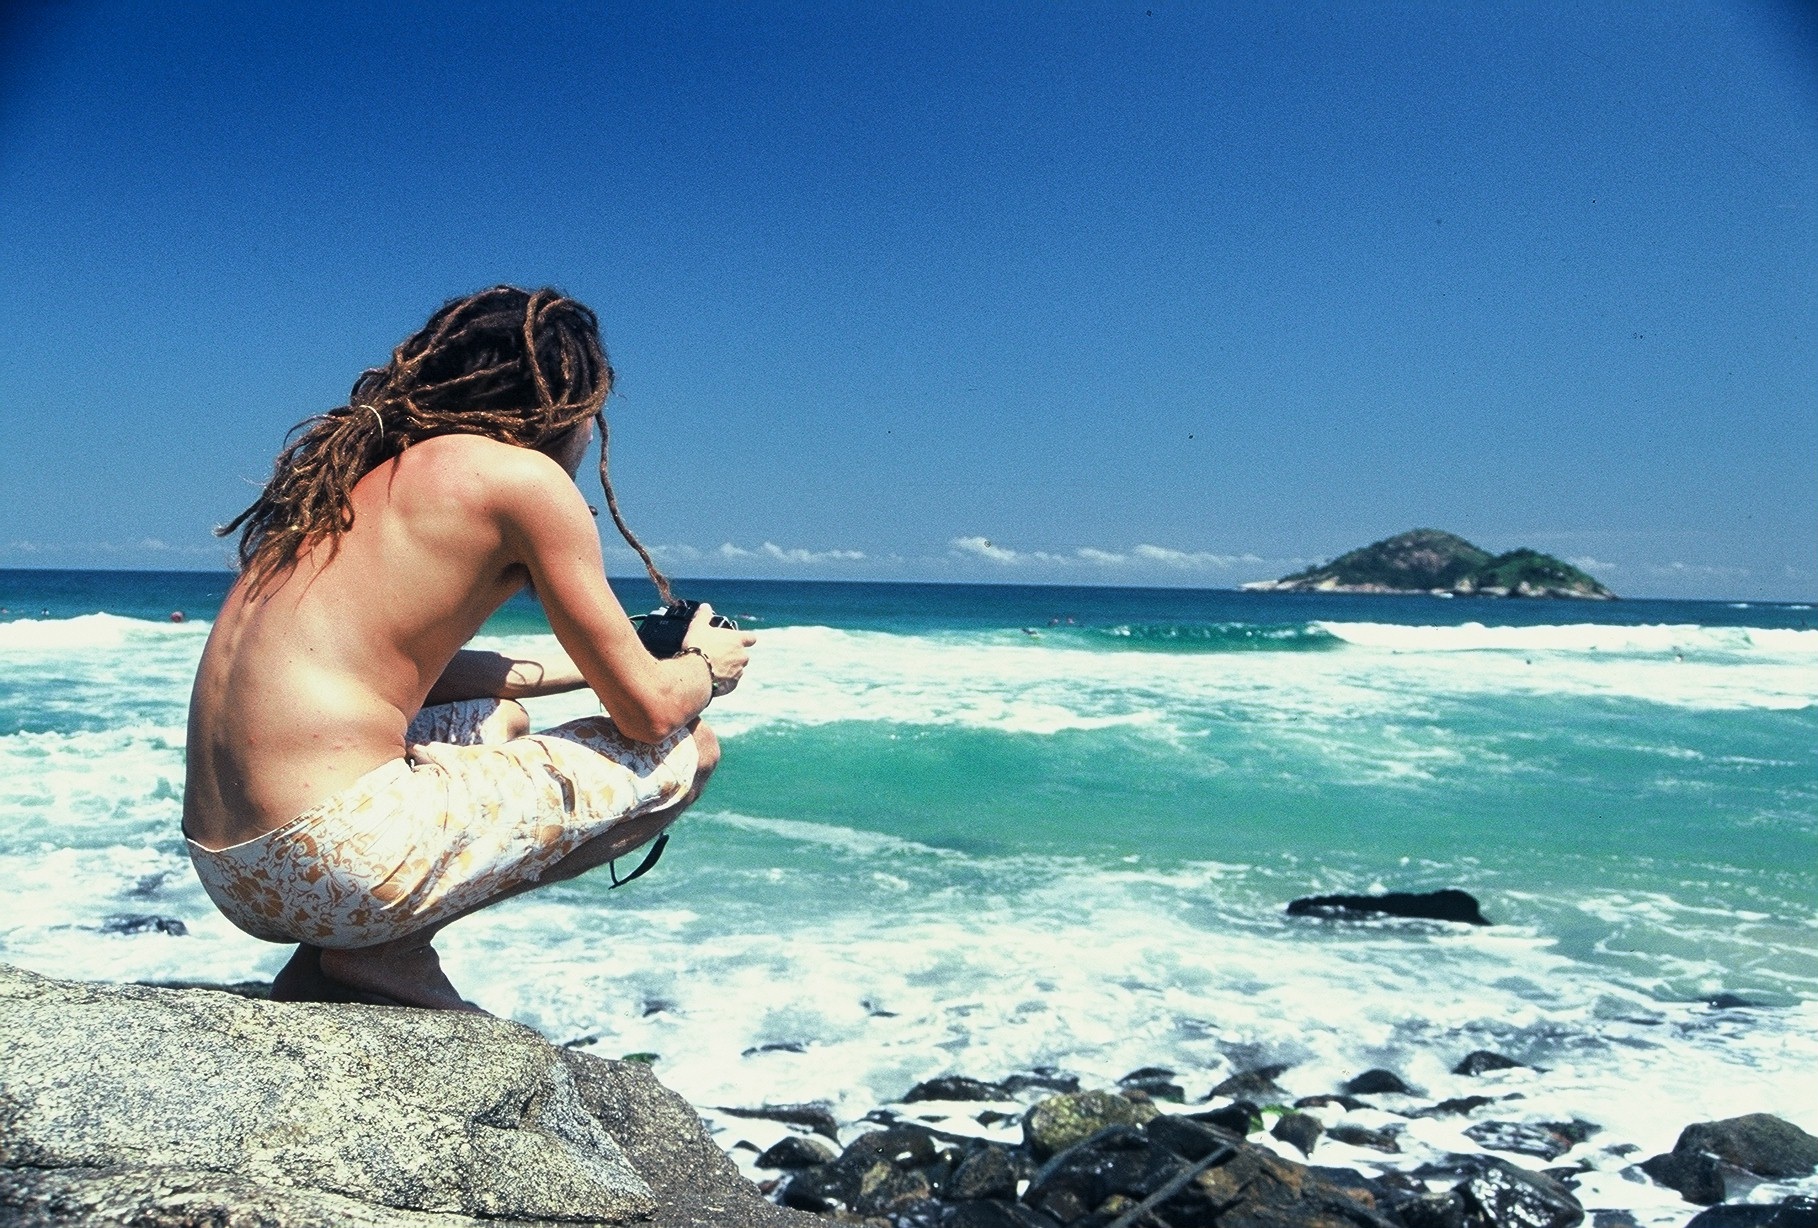
beach, sea, coast, sand, ocean, horizon, sunlight, shore, wave, vacation, photo shoot, sun tanning